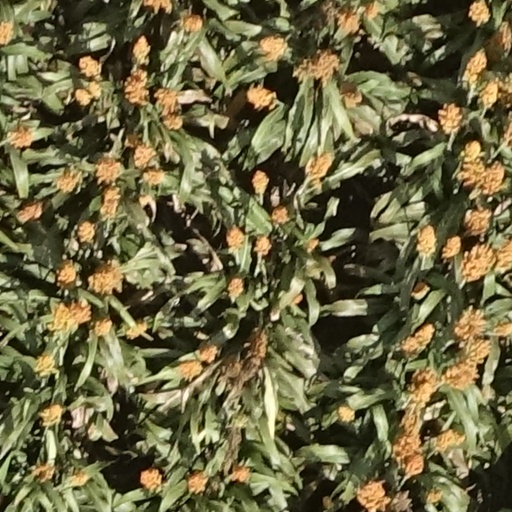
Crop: sorghum